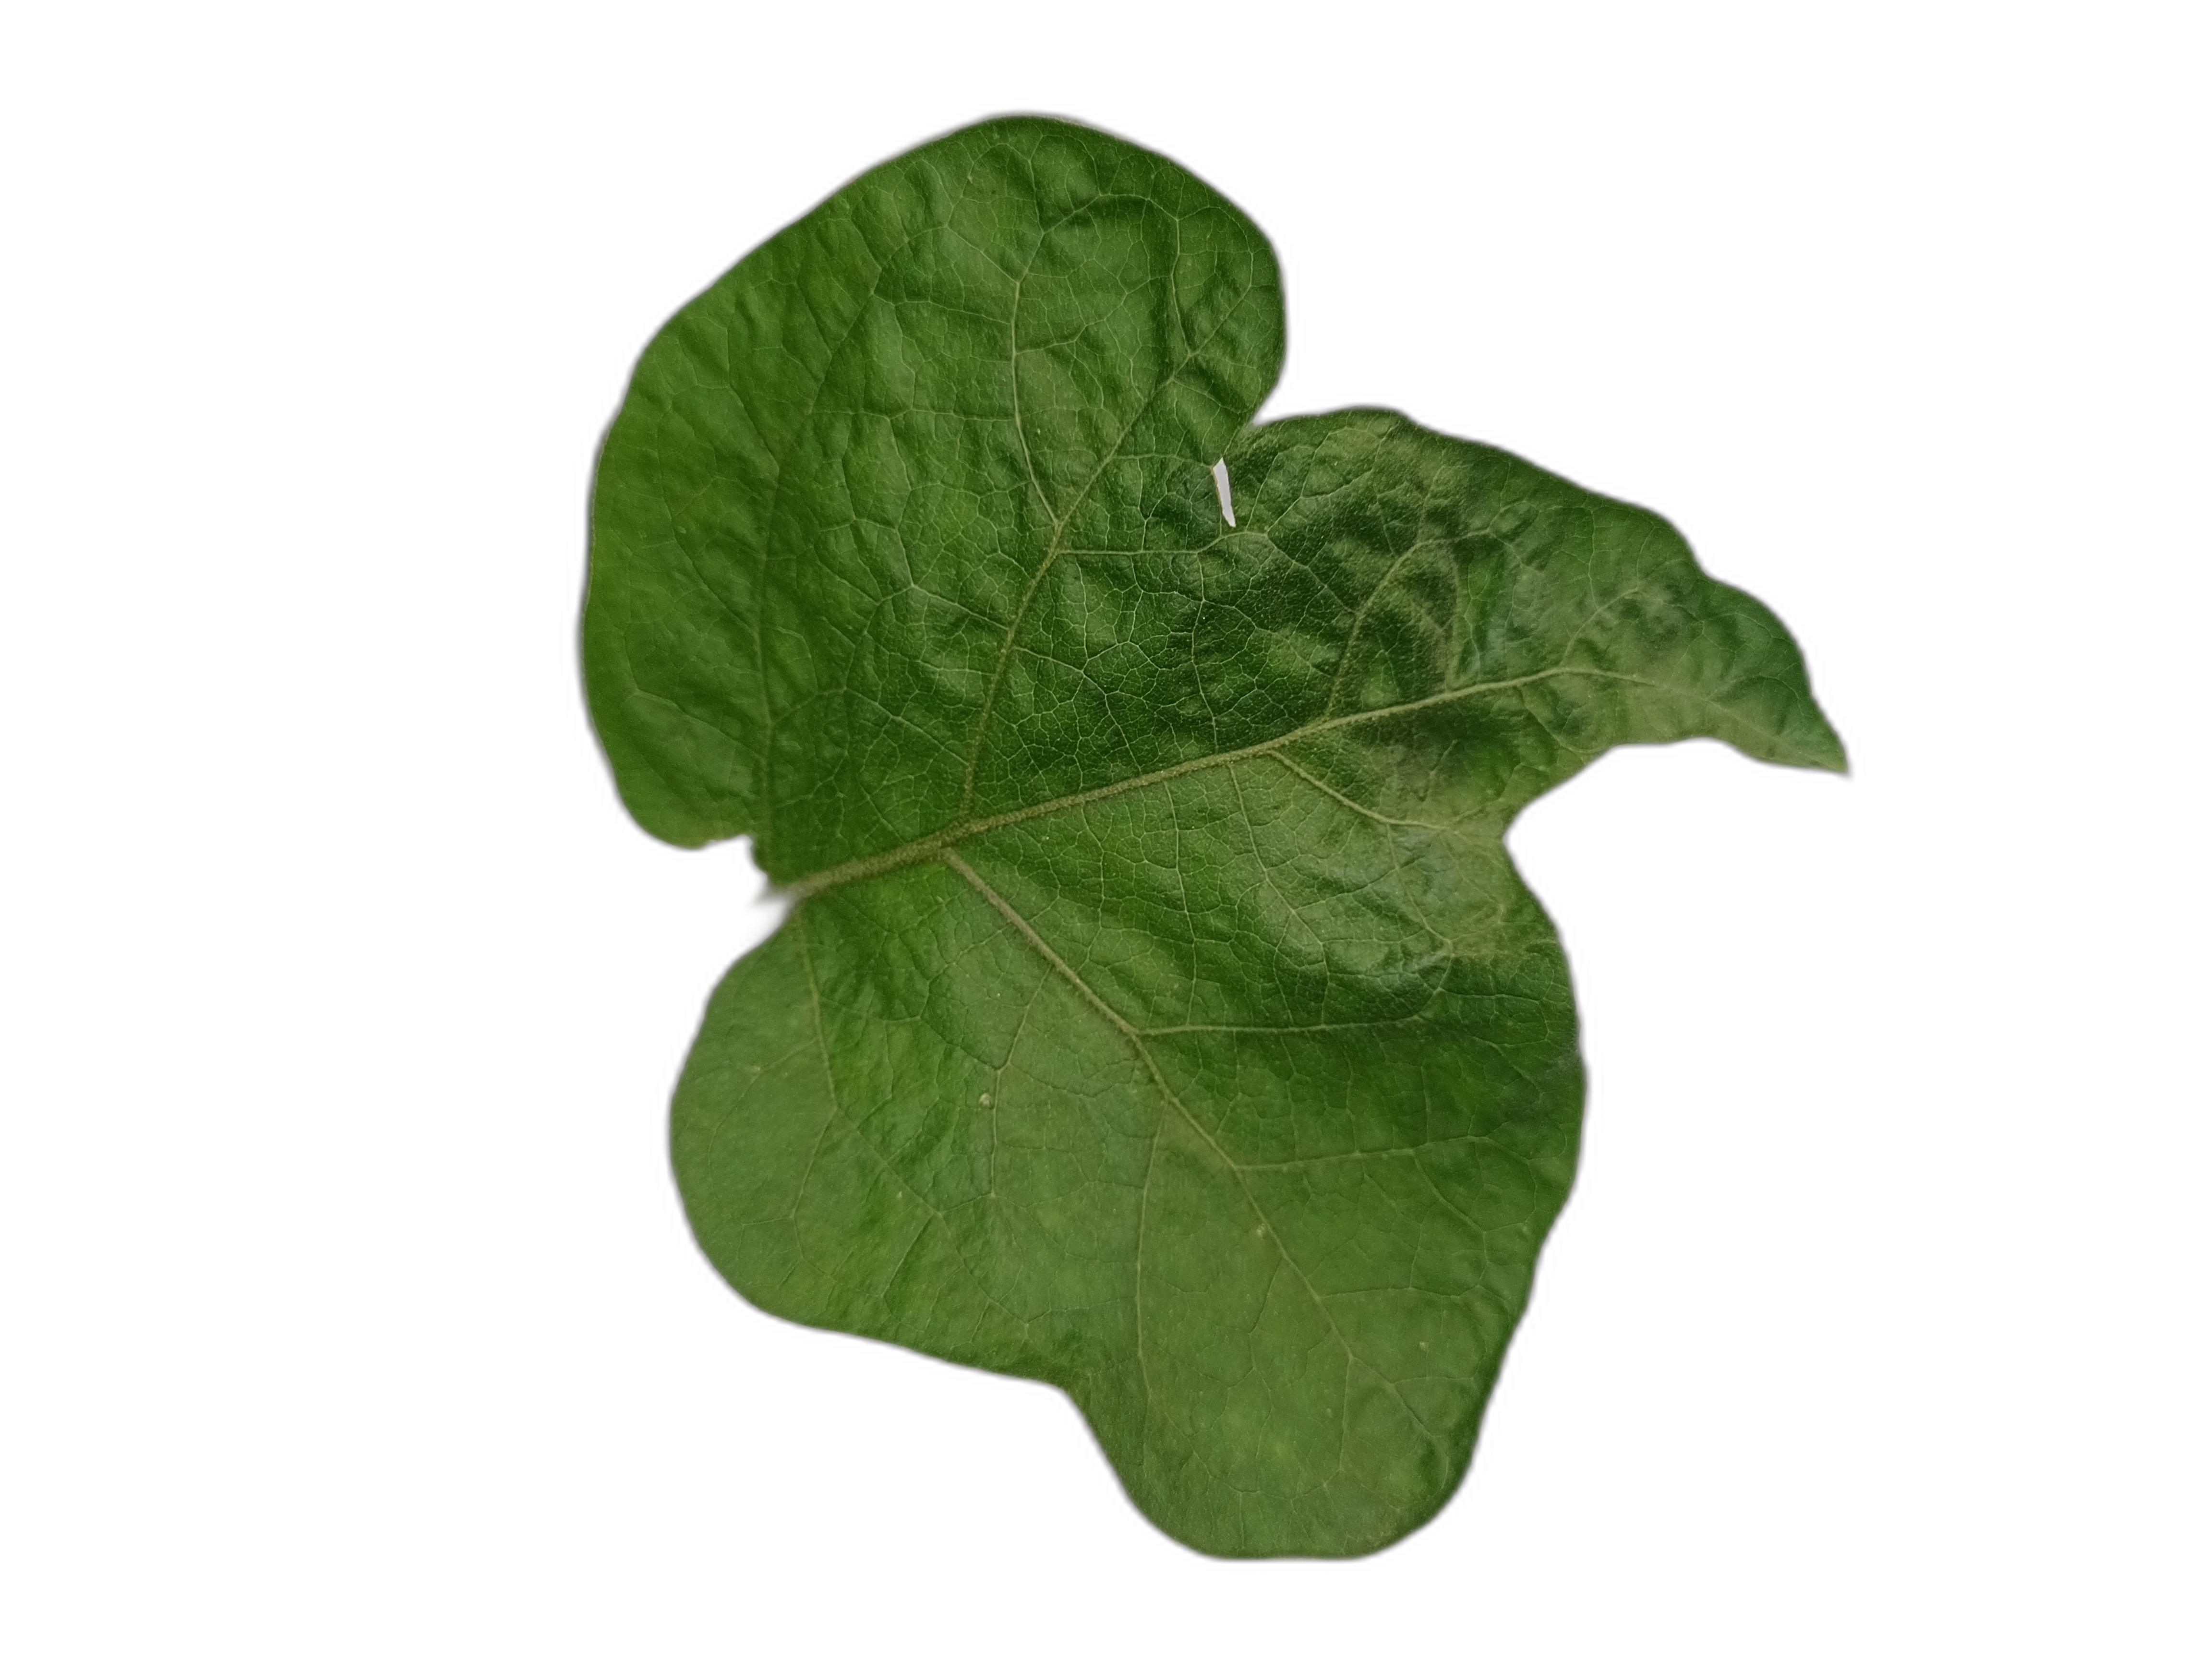
Label: Healthy Leaf